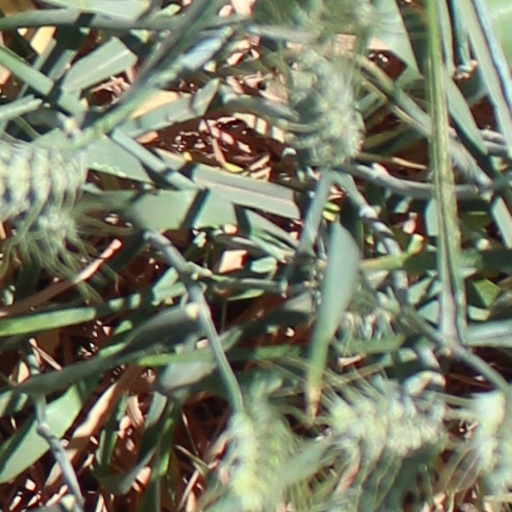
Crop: wheat